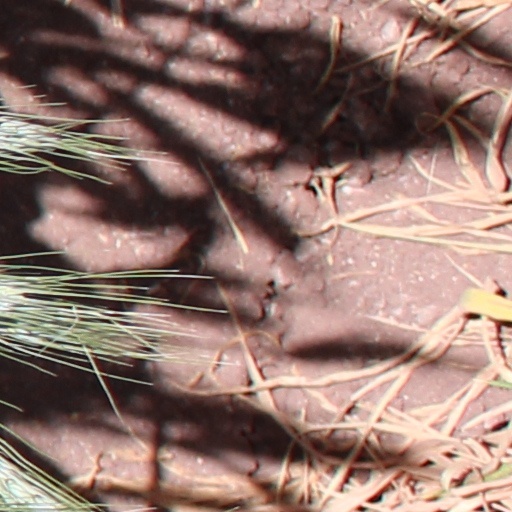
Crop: wheat